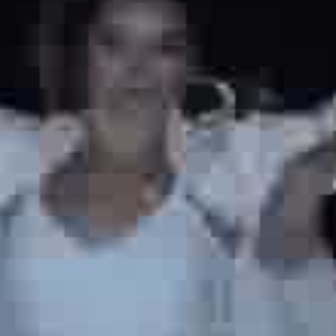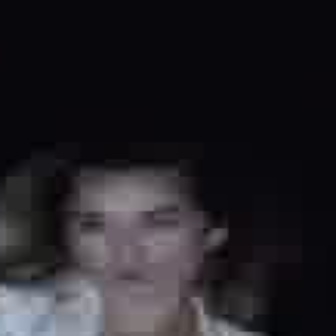
  Please identify the target specified by the bounding box [89,16,174,101] in the first image and locate it in the second image. Return the coordinates in [x_min,y_min,x_max,y_max] format.
Answer: [73,190,181,297]